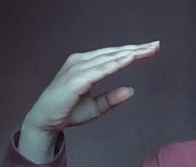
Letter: jeem